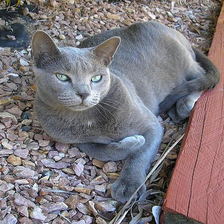
Species: cat
Breed: Russian Blue